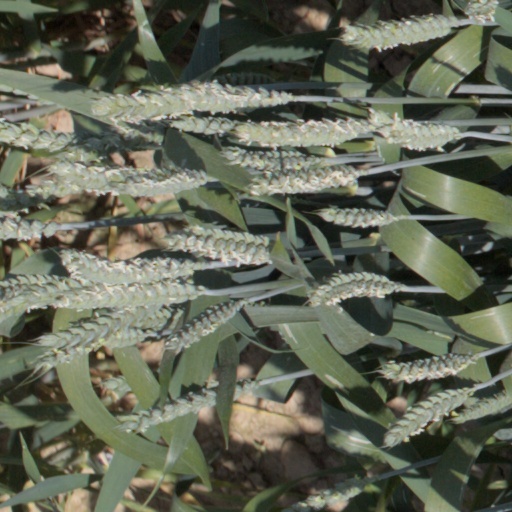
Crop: wheat